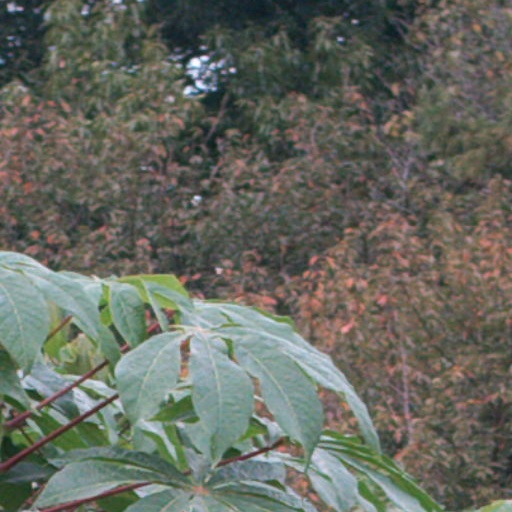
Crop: cassava